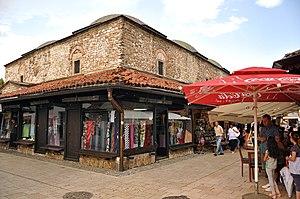
Le bezistan de Brusa, également connu sous le nom de bezistan de Rustem-pacha, est un marché situé en Bosnie-Herzégovine, sur le territoire de la Ville de Sarajevo. Cet ensemble urbanistique, qui remonte à 1561, est inscrit sur la liste des monuments nationaux de Bosnie-Herzégovine.